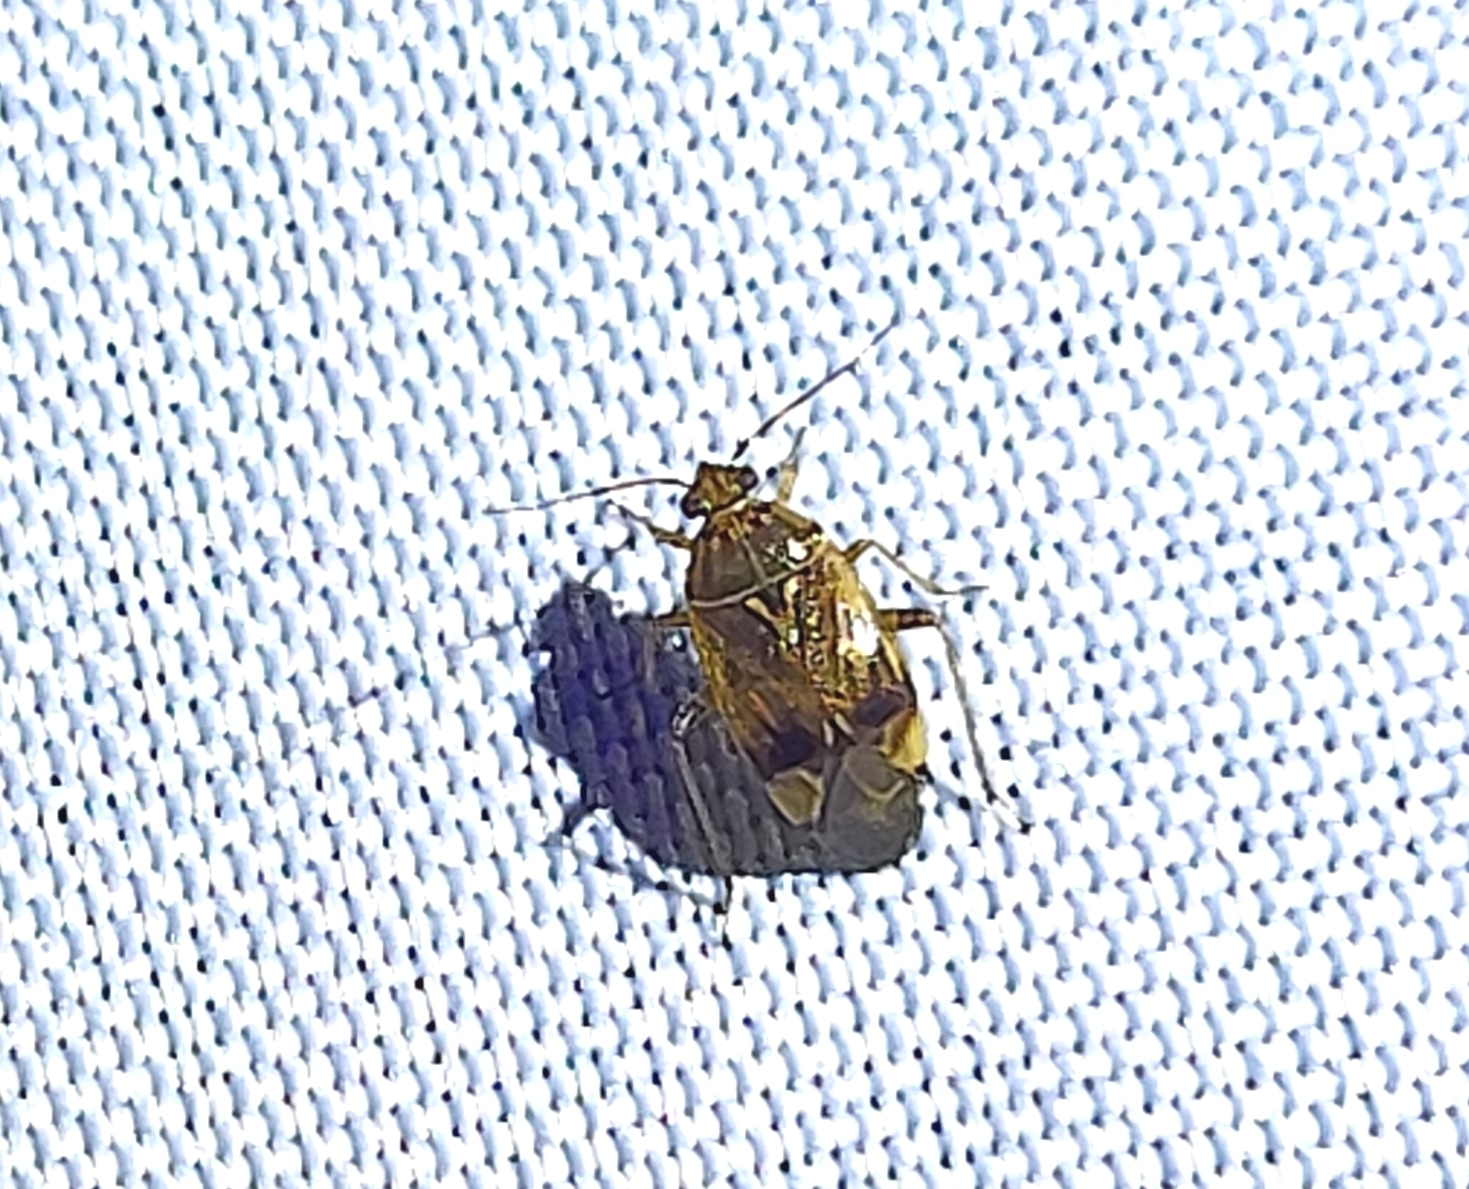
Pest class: lygus_bug